Ukrainian hryvnia

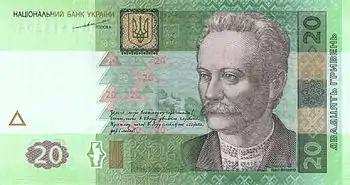
Obverse of a 20 Ukrainian hryvnia banknote, 2003

In 1996, the first series of hryvnia banknotes was introduced into circulation by the National Bank of Ukraine. They were dated 1992 and were in denominations of 1, 2, 5, 10 and 20 hryvnias. The design of the banknotes was developed by Ukrainian artists Vasyl Lopata and Borys Maksymov. The one hryvnia banknotes were printed by the Canadian Bank Note Company in 1992. The two, five and ten hryvnia banknotes were printed two years later. The banknotes were stored in Canada until they were put into circulation.